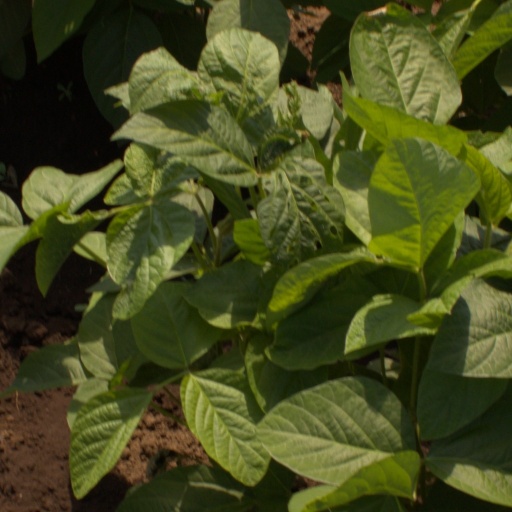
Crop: soybean